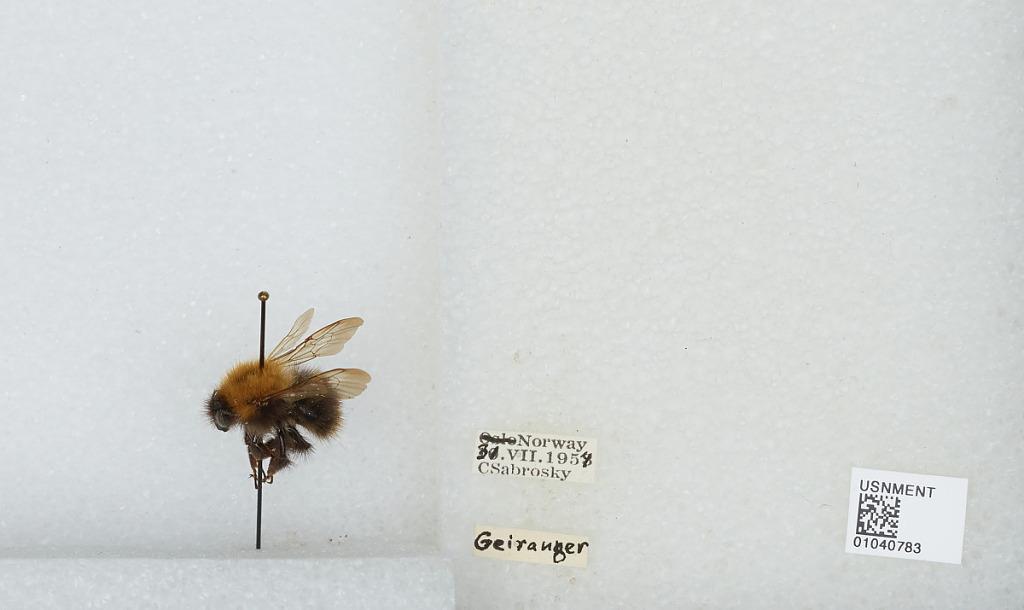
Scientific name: Bombus (Thoracobombus) pascuorum (Scopoli)
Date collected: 1954-7-31
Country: Norway
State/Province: Møre og Romsdal
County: Stranda
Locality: Geiranger
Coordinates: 62.1019, 7.2072